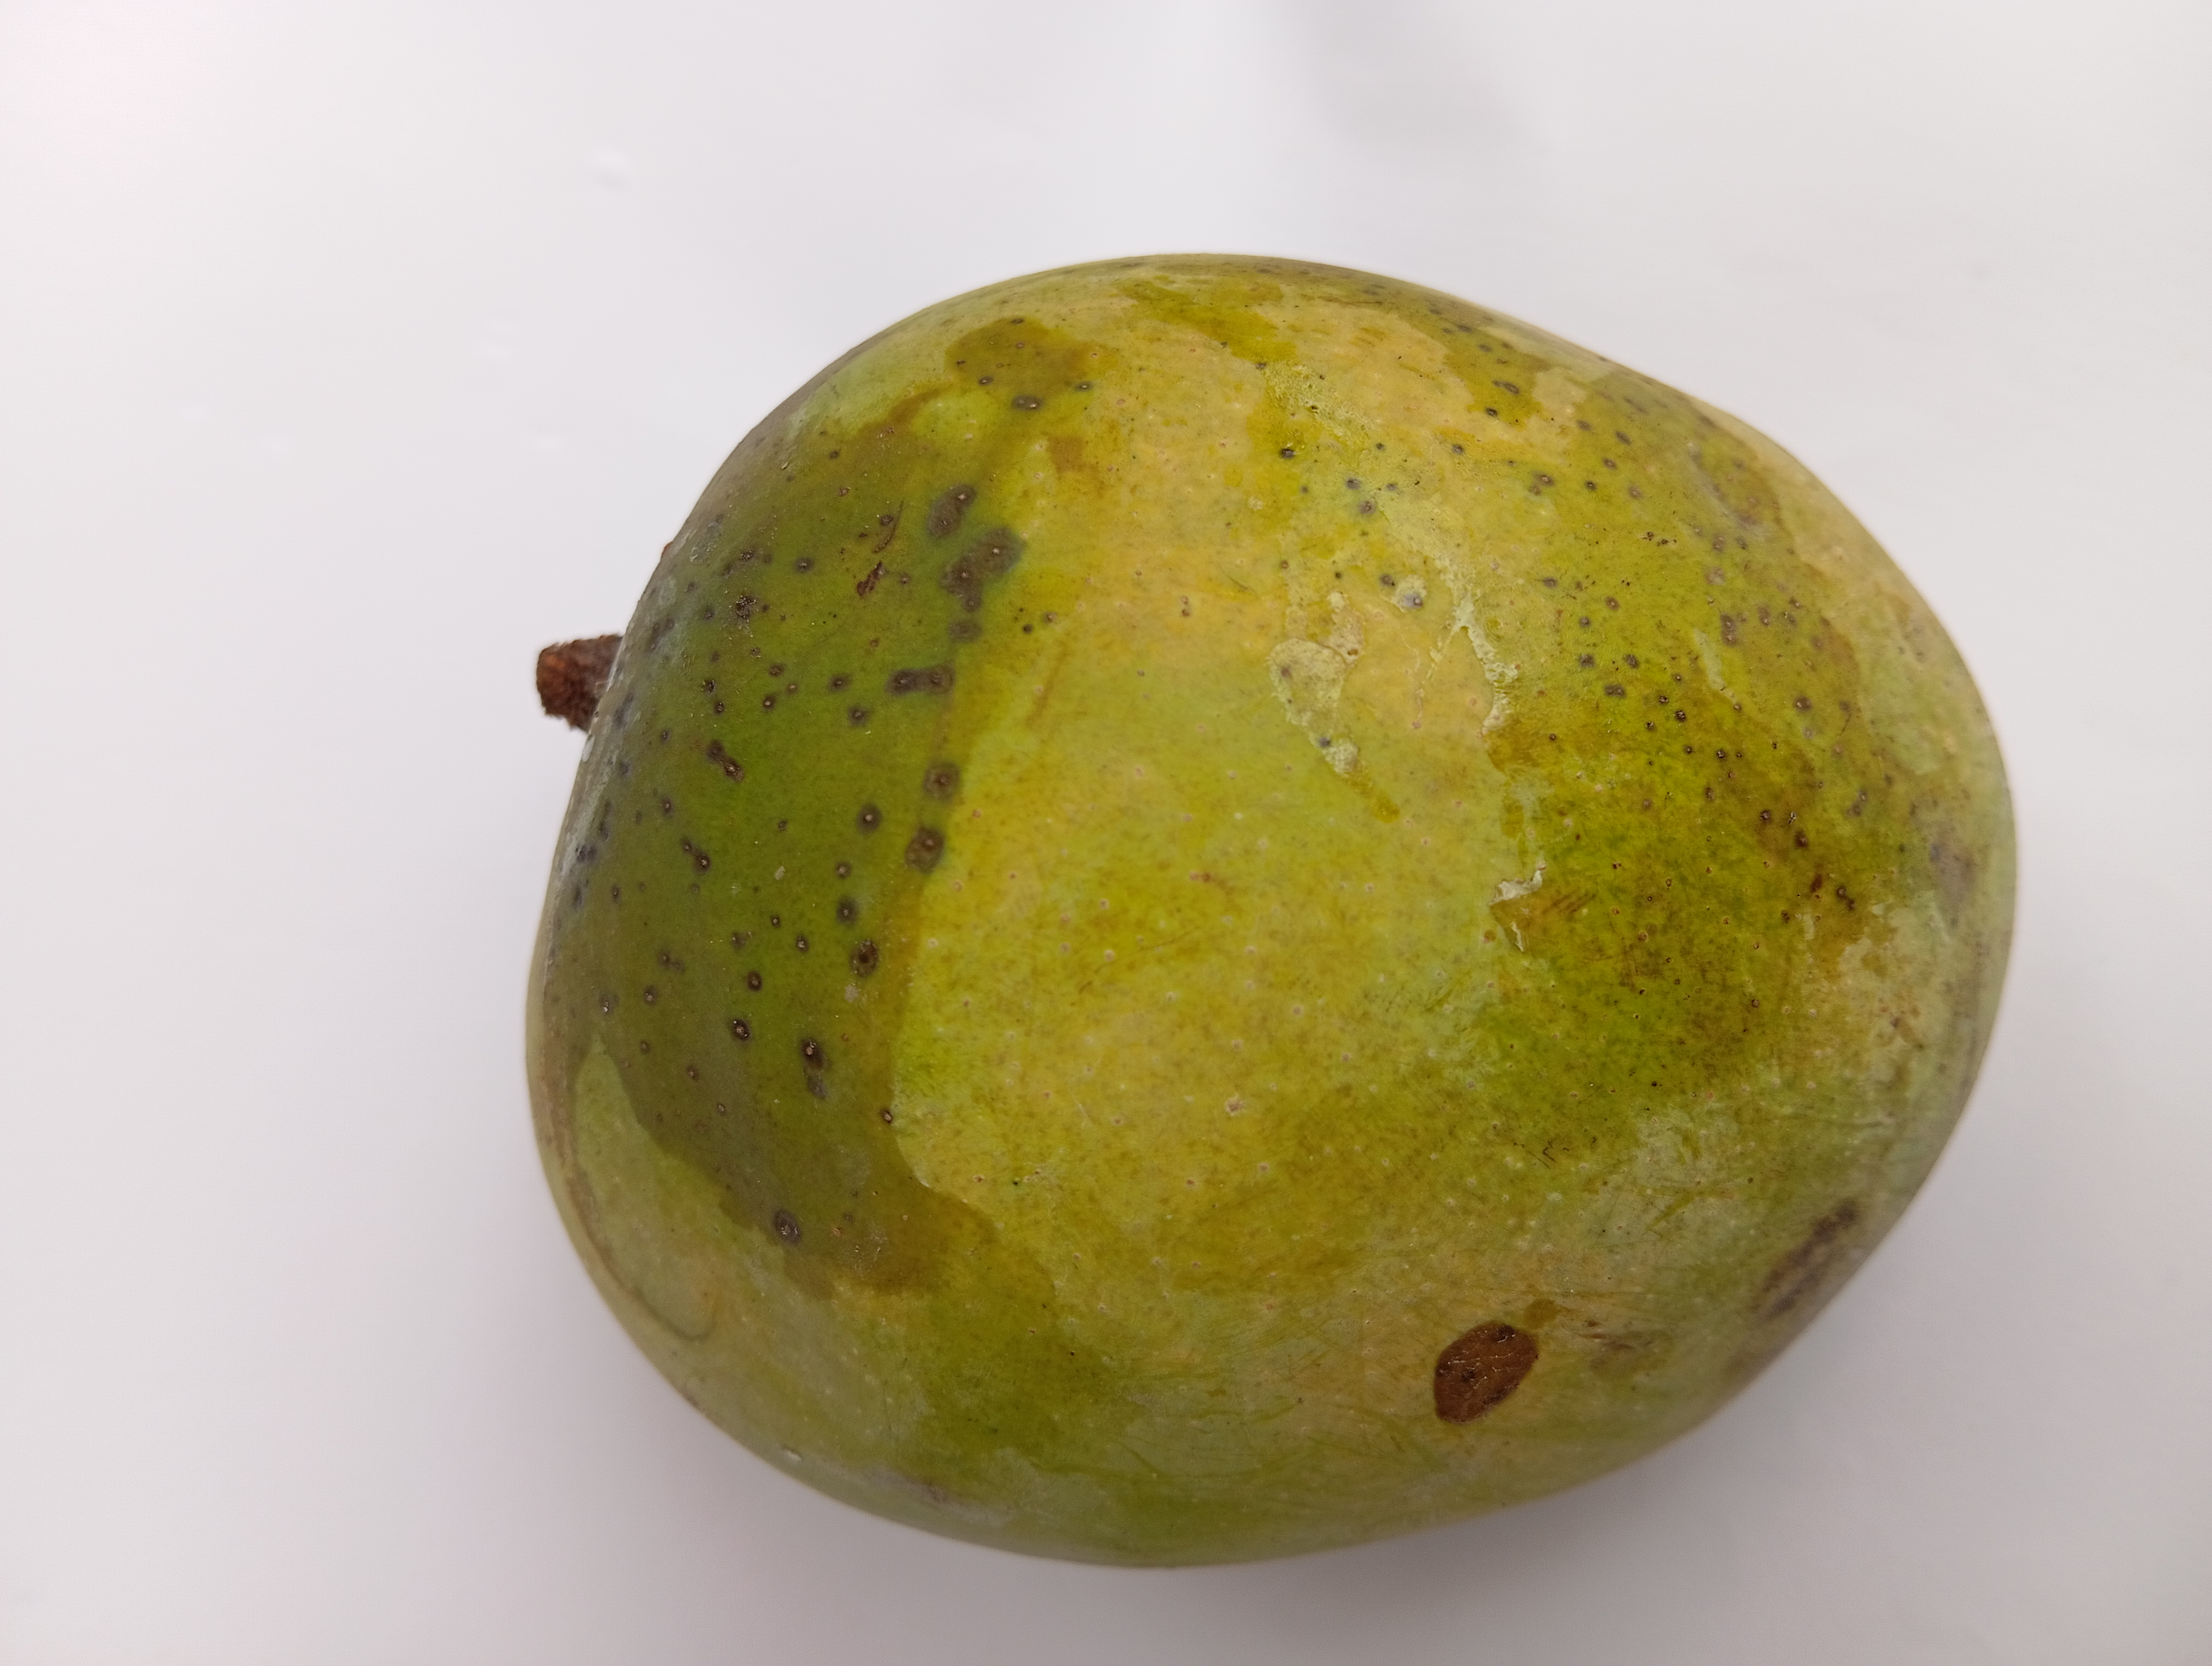
Mango variety: GobindoBhog